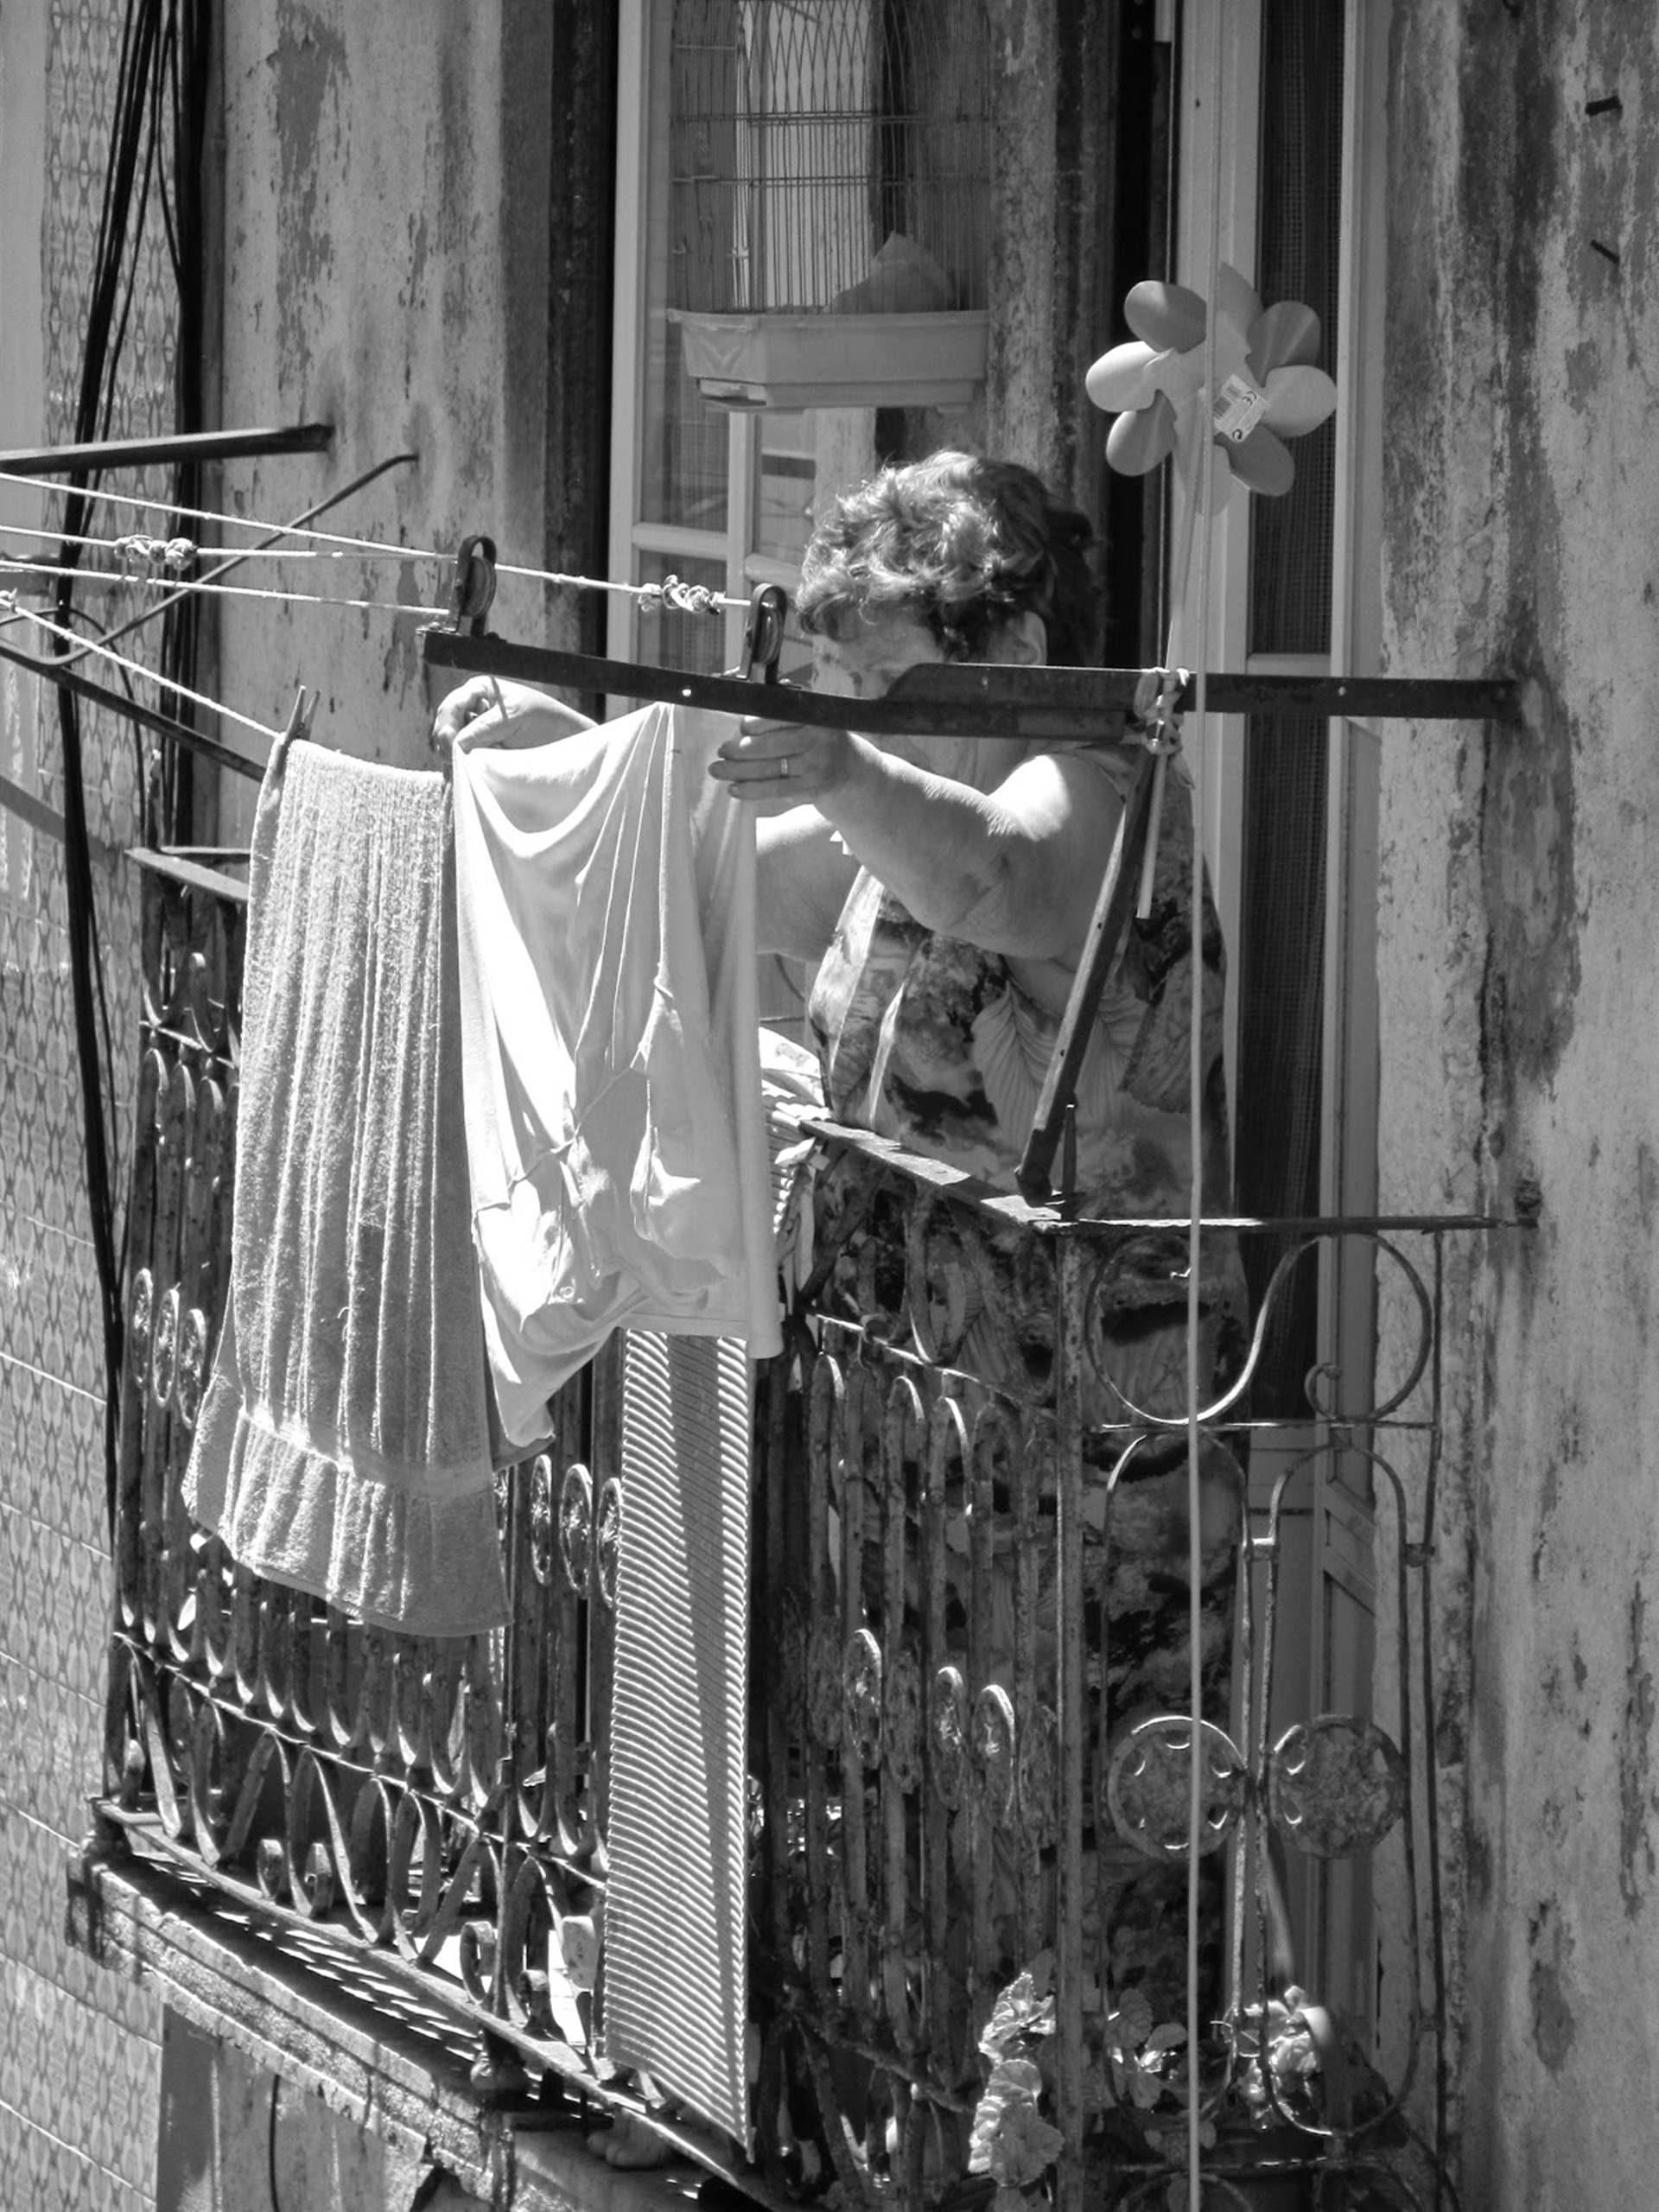
black and white, road, white, street, window, alley, black, monochrome, lingerie, infrastructure, grandparents, photograph, history, clothes, urban area, monochrome photography